Describe the emotion expressed in this image:  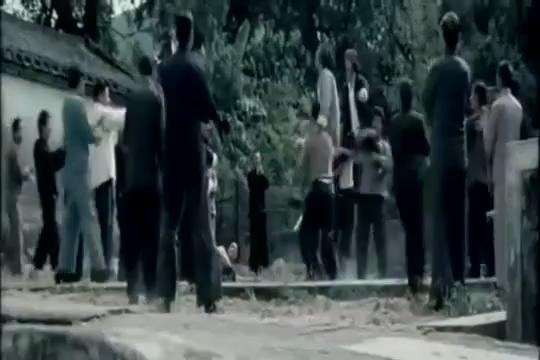
This person displays Fear, valence and arousal with low intensity.